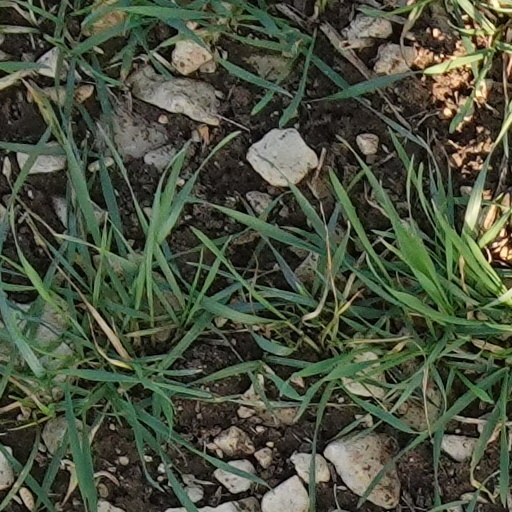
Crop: wheat